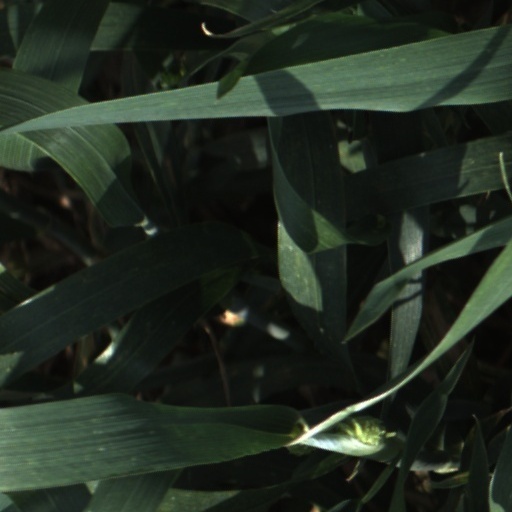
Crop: wheat